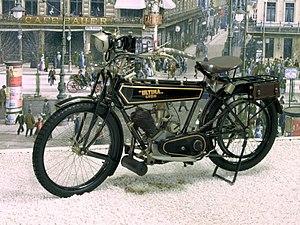
Ultima est un constructeur de motocyclettes de 1906 à 1958 situé à Lyon.